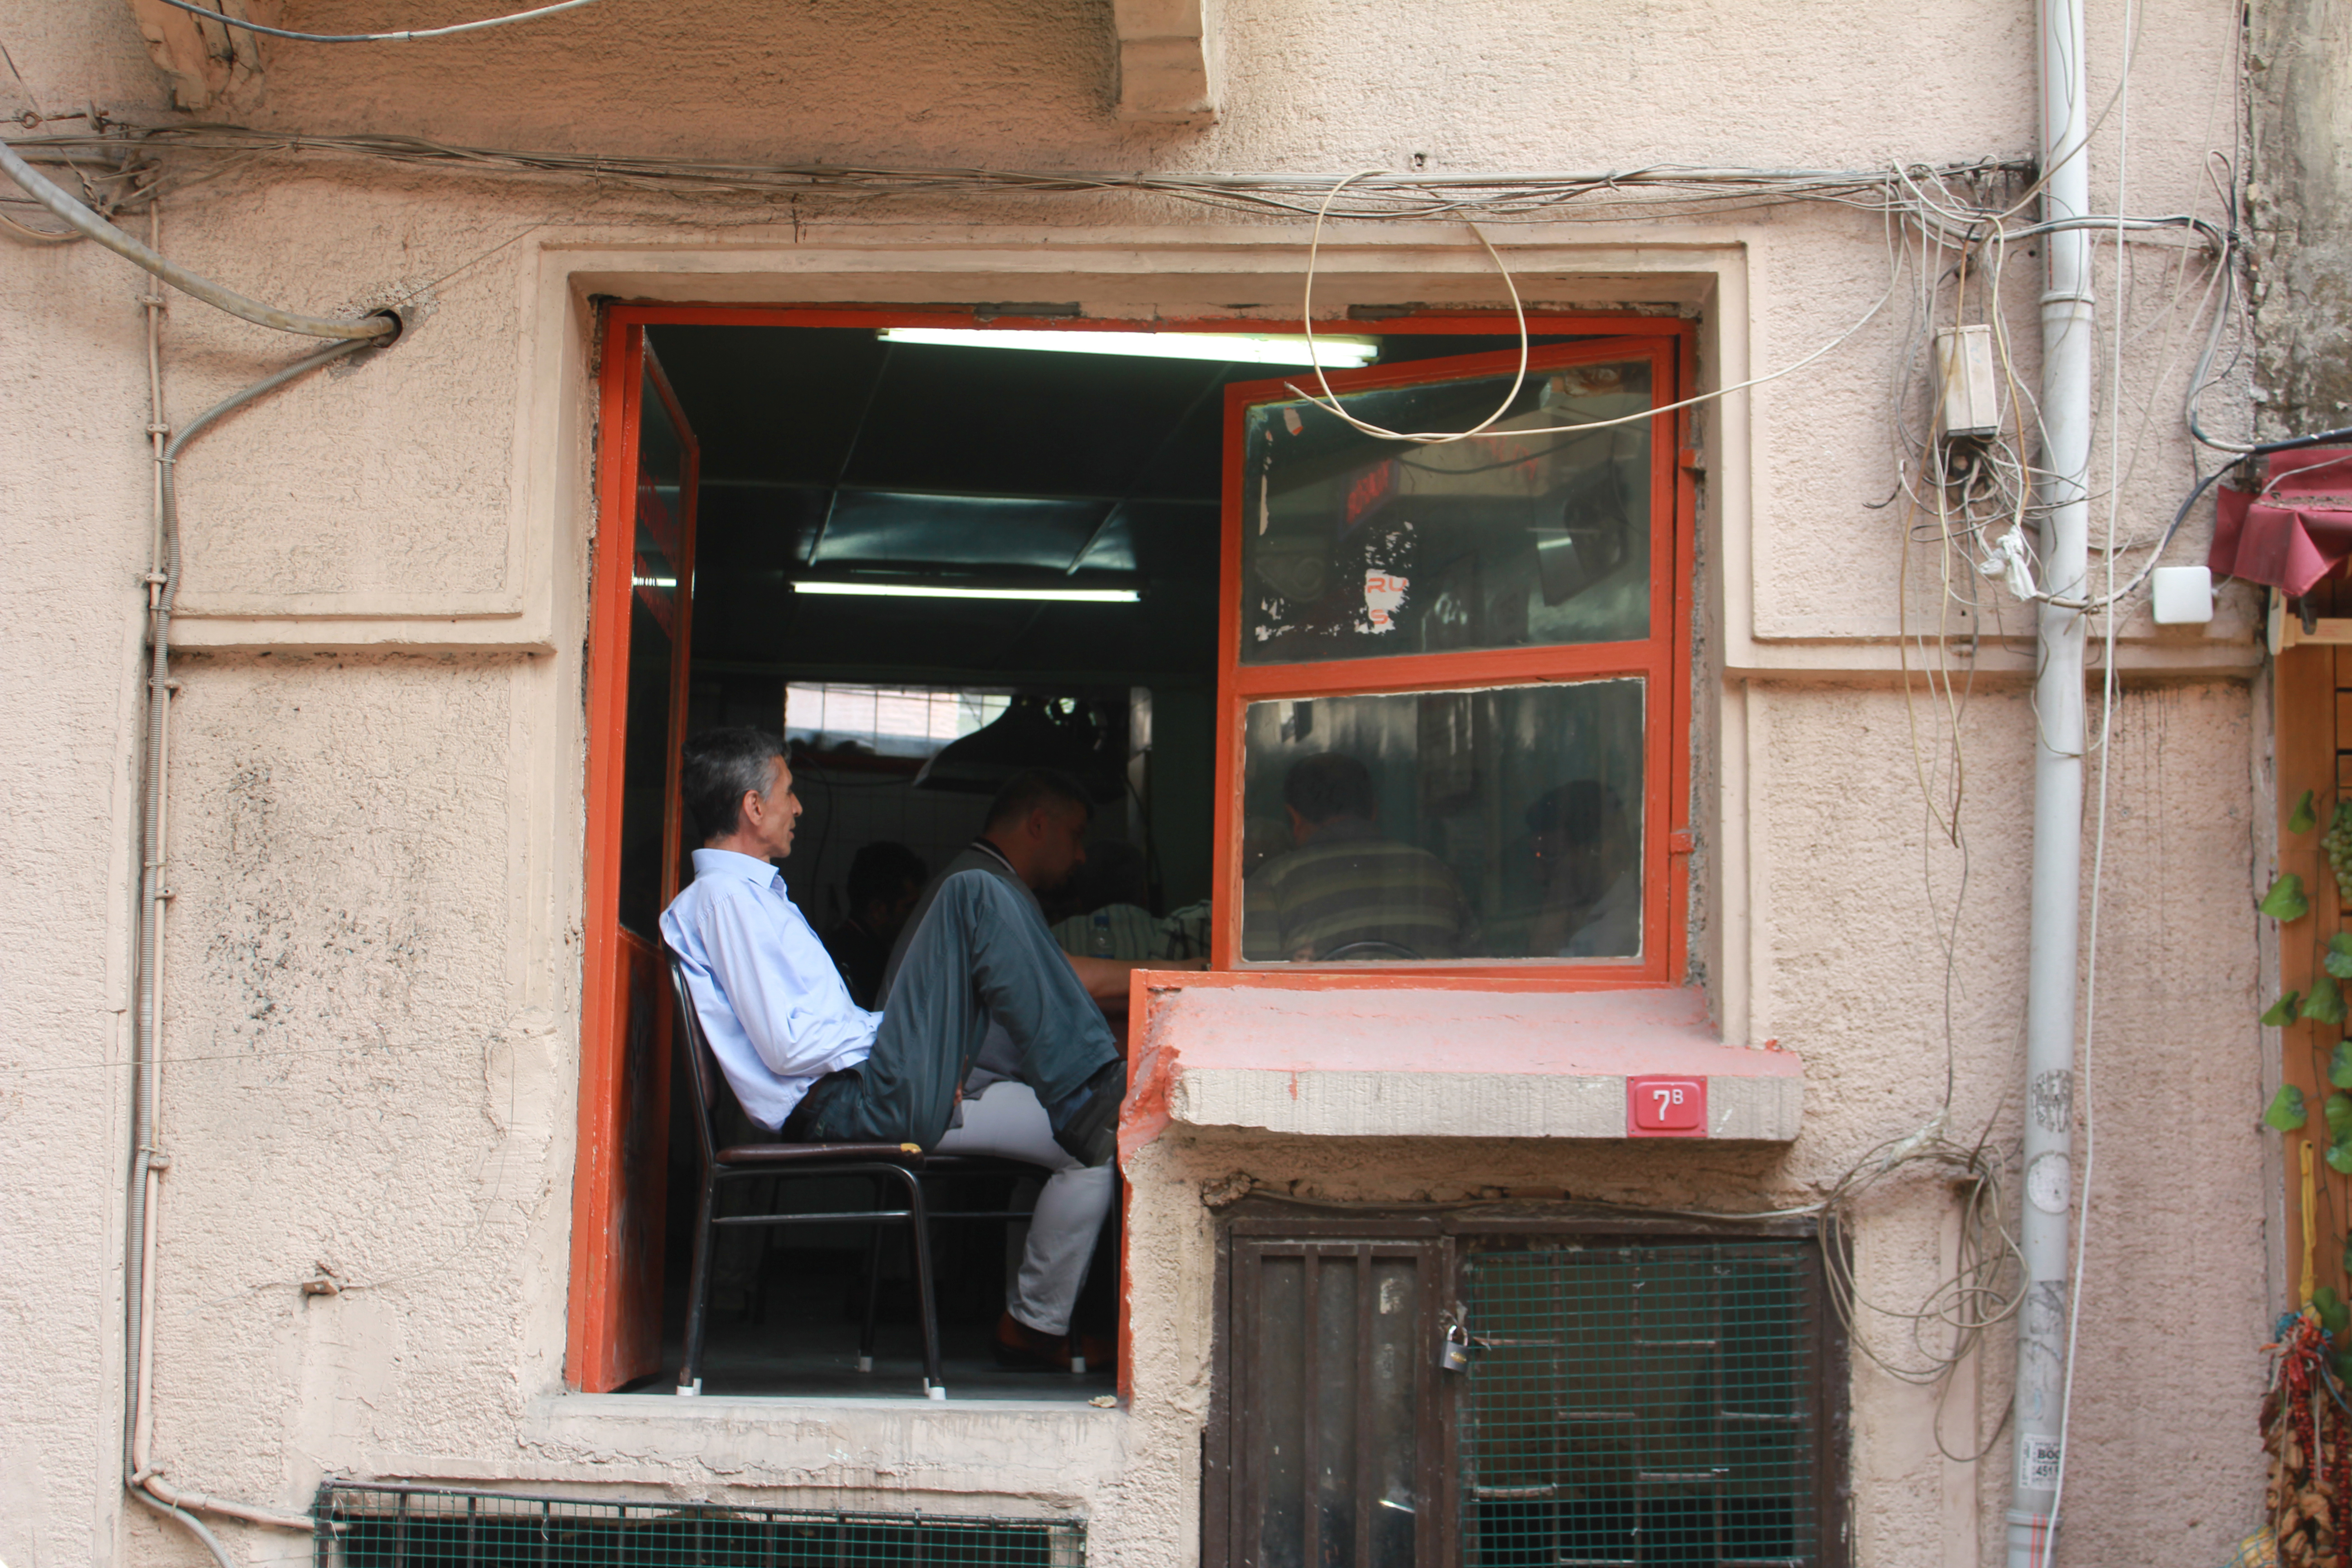
road, street, house, window, restaurant, home, red, color, door, creativecommons, turkey, stock, ccby, 2d, carloszgz, cmstoolsphotoring, freeculturalworks, openlicense, freepictures, istanbul, turquie, estambul, notags, turquia, urban area